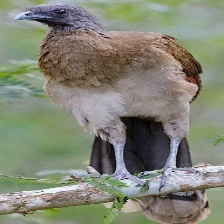
Species: GREY HEADED CHACHALACA
Scientific name: ORTALIS CINEREICEPS